Airbus A320 family

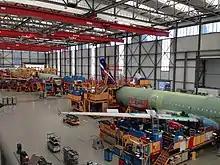
An Airbus A321 on final assembly line 3 in the Airbus Hamburg-Finkenwerder plant

The A319 was the following derivative of the baseline A320. The design was a "shrink", with its origins in the 130- to 140-seat SA1, part of the Single-Aisle studies, which had been shelved as the consortium focused on its bigger siblings. After healthy sales of the A320/A321, Airbus focused once more on what was then known as the "A320M-7", meaning A320 "minus seven fuselage frames". It would provide direct competition for the 737-300/-700. The shrink was achieved through the removal of four fuselage frames fore and three aft of the wing, cutting the overall length by . Consequently, the number of overwing exits was reduced from four to two. The bulk-cargo door was replaced by an aft container door, which can take in reduced height LD3-45 containers. Minor software changes were made to accommodate the different handling characteristics; otherwise the aircraft was largely unchanged. Power is provided by the CFM56-5A, CFM56-5B, or V2500-A5, derated to , with option for thrust.